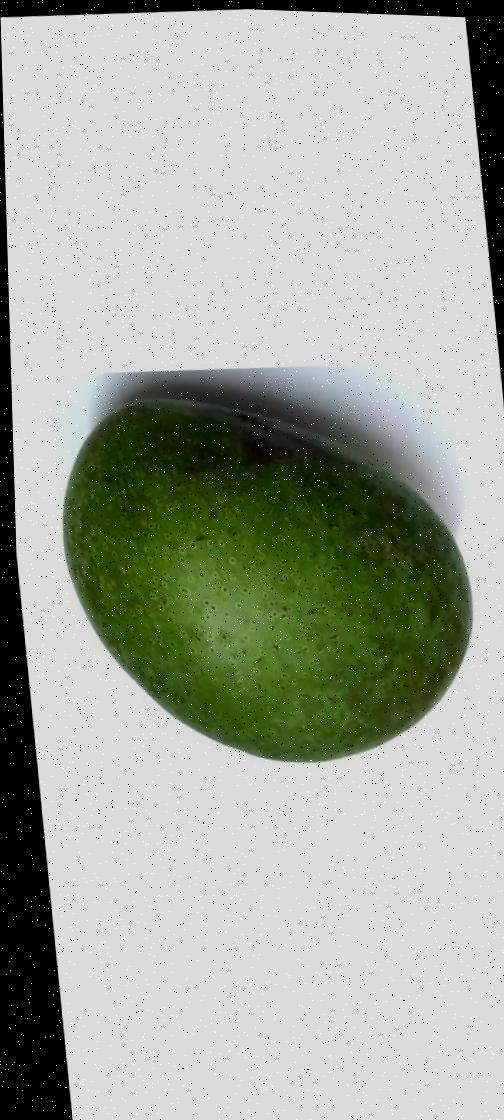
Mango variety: Ashshina Zhinuk